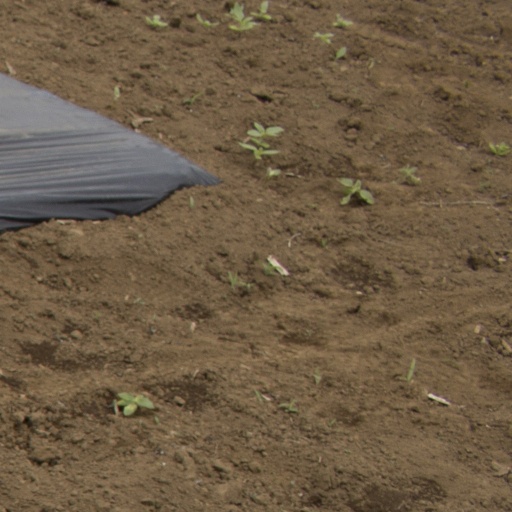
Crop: Jerusalem artichoke